Jean-Michel Grobon

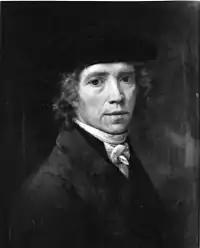
Self-portrait (1844)

Jean-Michel Grobon (19 December 1770, in Lyon – 2 September 1853, in Lyon) was a French painter and engraver; primarily of landscapes and genre scenes. He is considered to be a major representative of the Lyon School.